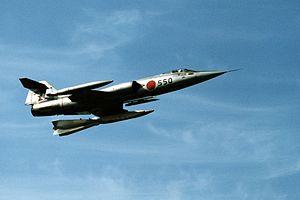
Un remorqueur de cibles est un avion — généralement militaire — destiné à tracter une cible volante pour l'entraînement au tir du personnel militaire. Ces avions permettent de former tout à la fois les servants de DCA mais aussi les pilotes d'avions de combat. Ces aéronefs sont apparus au cours de la Seconde Guerre mondiale.